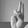
ASL letter: U